Cawton

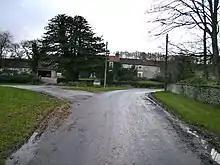
a row of houses, several in stone

Cawton is a village and civil parish in North Yorkshire, England, about ten miles west of Malton. According to the 2001 census it had a population of 48. It is due east of Gilling East (where the 2011 Census figures are included), and south-east of Oswaldkirk. It is on the path of the Ebor Way.